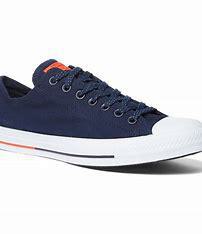
Brand: Converse
Model: Chuck Taylor All Canvas